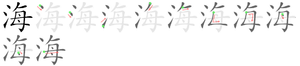
Hǎi est la transcription en pinyin du sinogramme 海, signifiant mer.